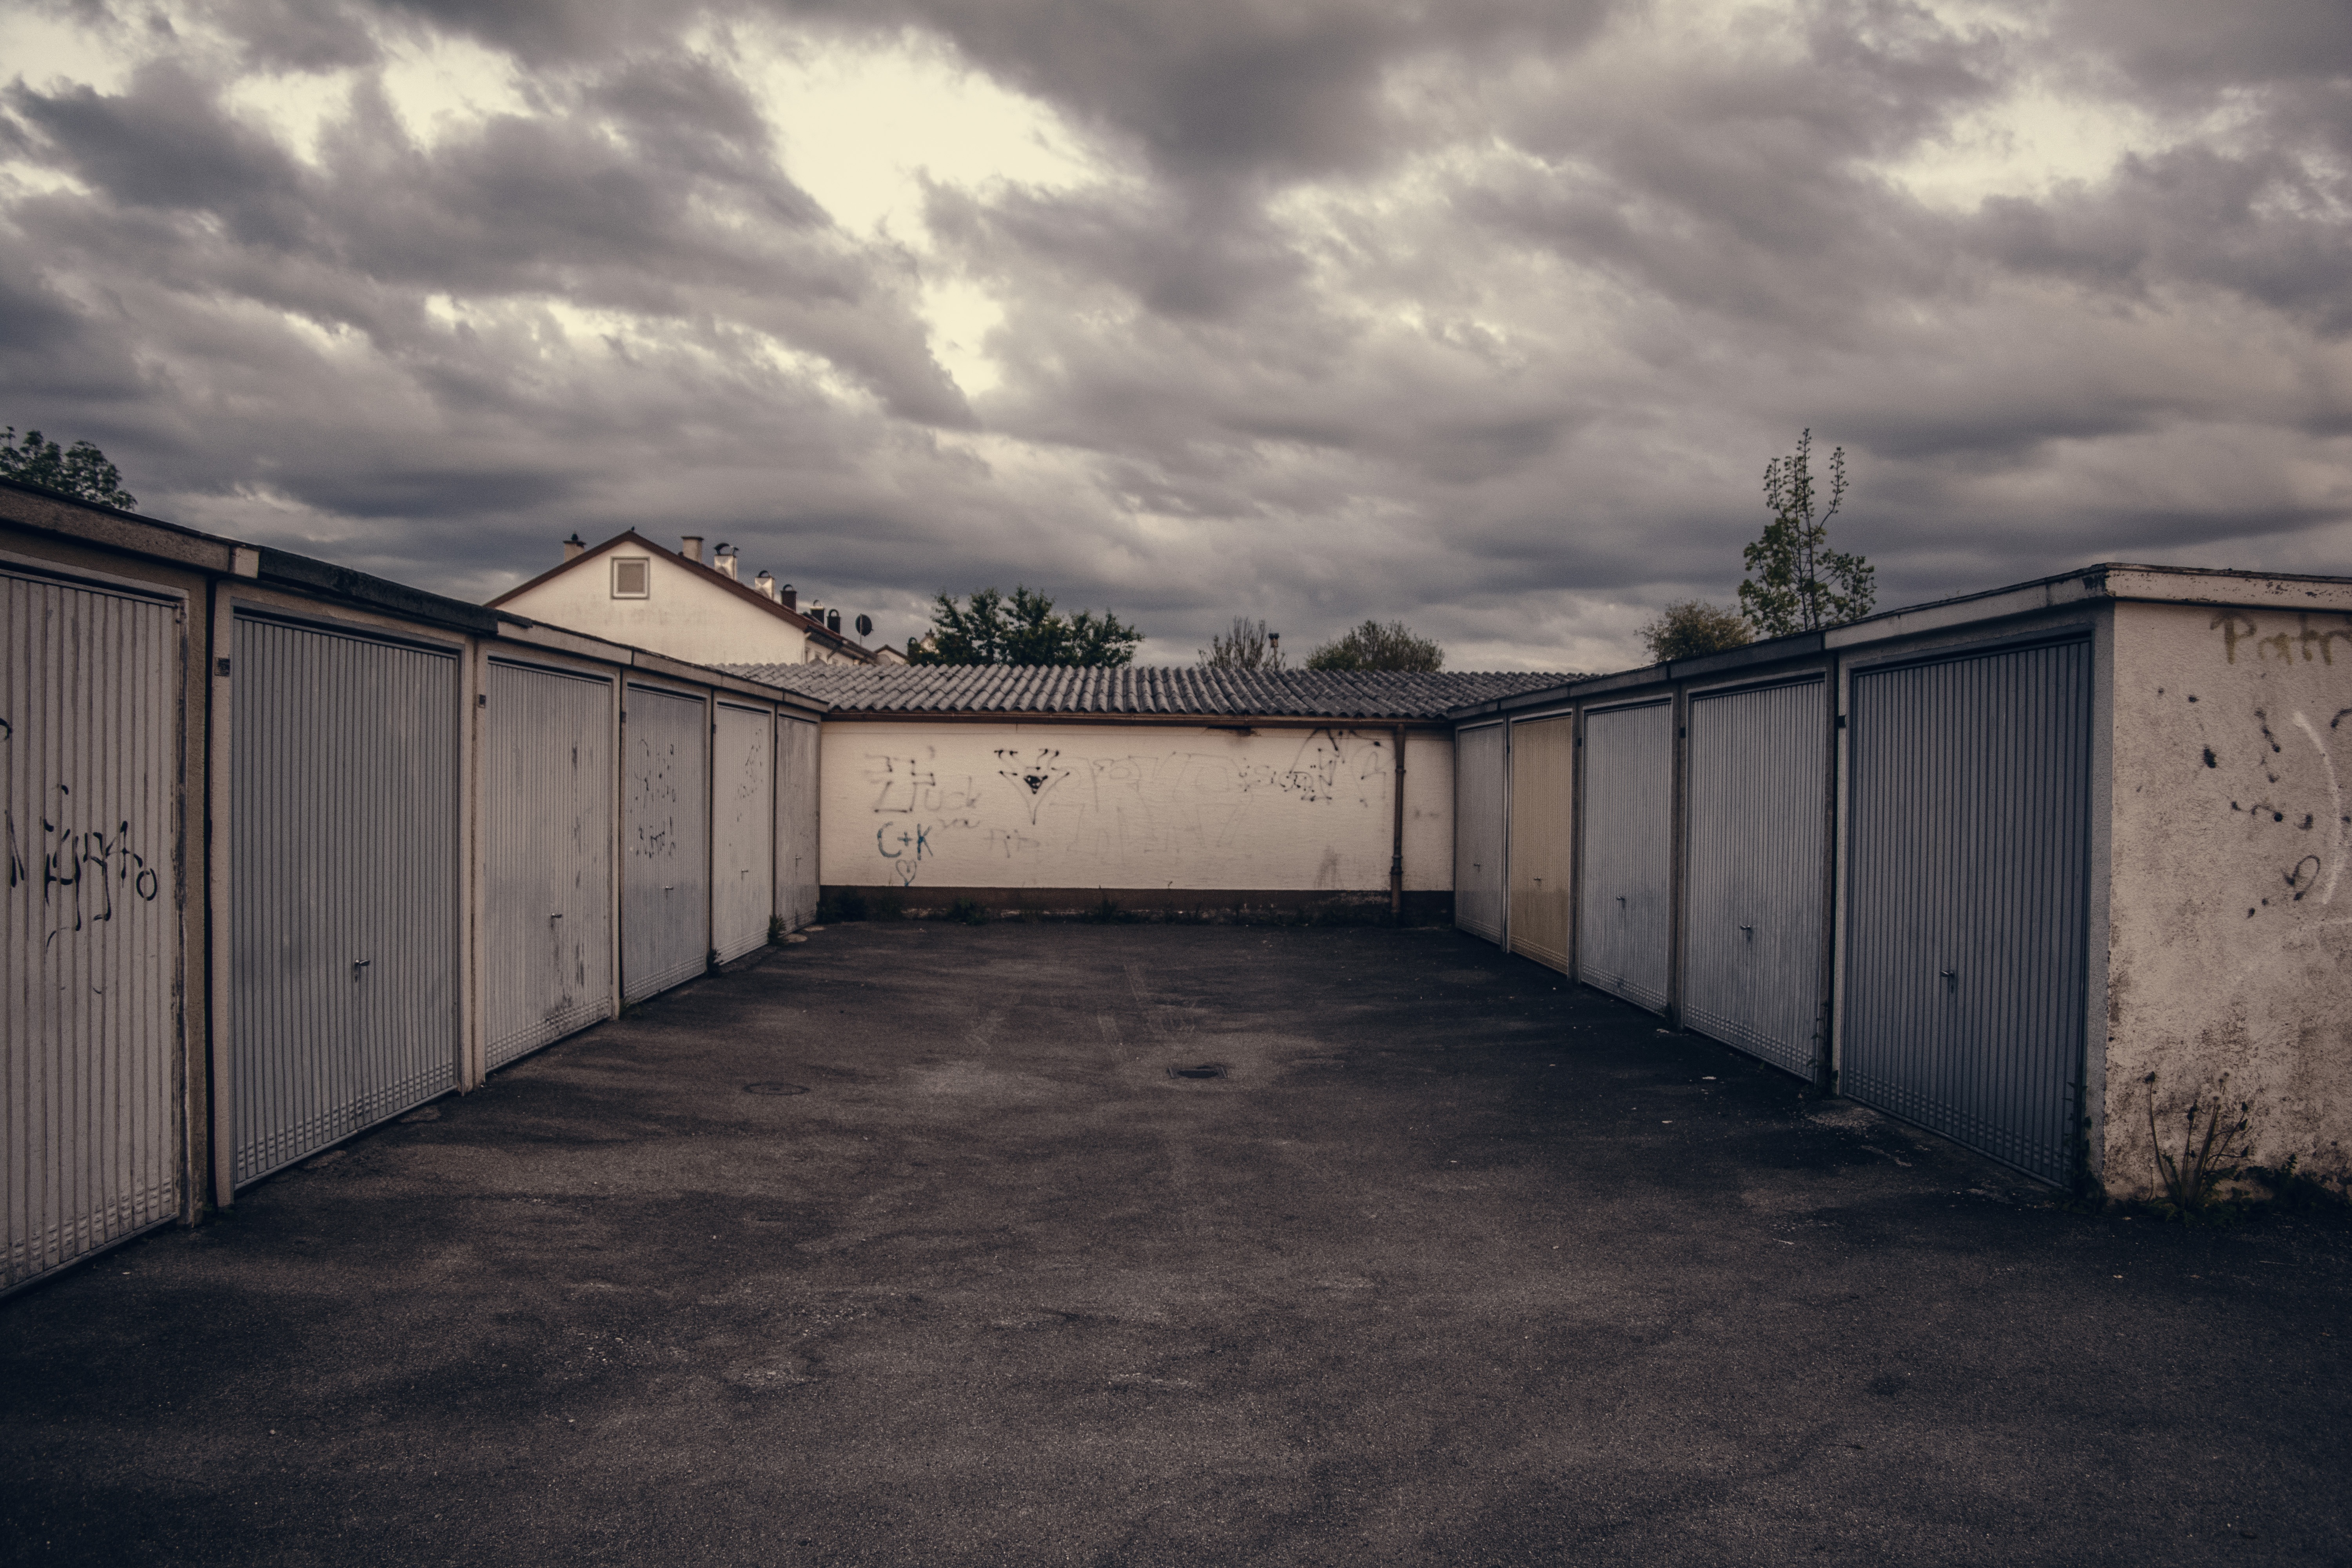
house, parking, home, garage, lot, gritty, garage door, urban area